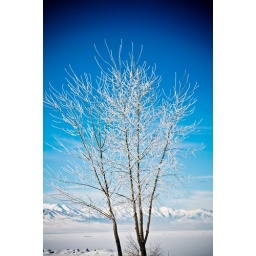
the sky was amazing on this clear day, but it was freezing! (frozen over utah lake)